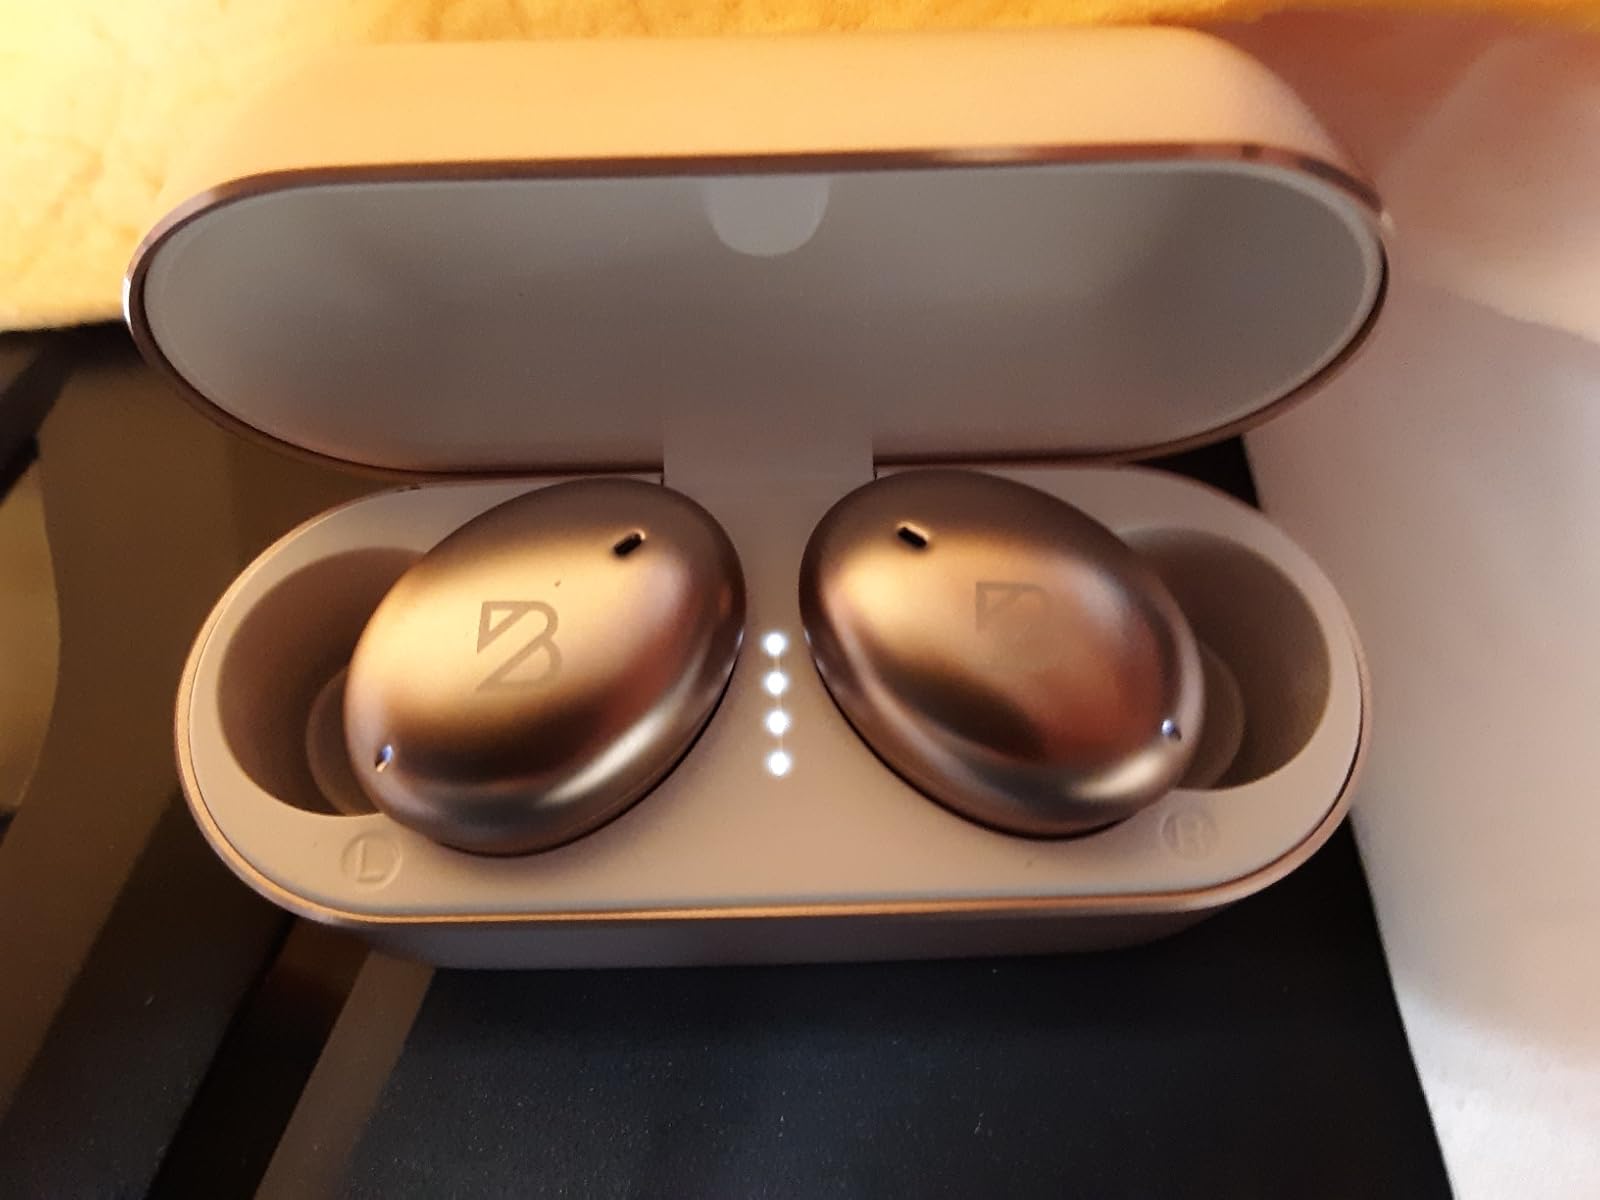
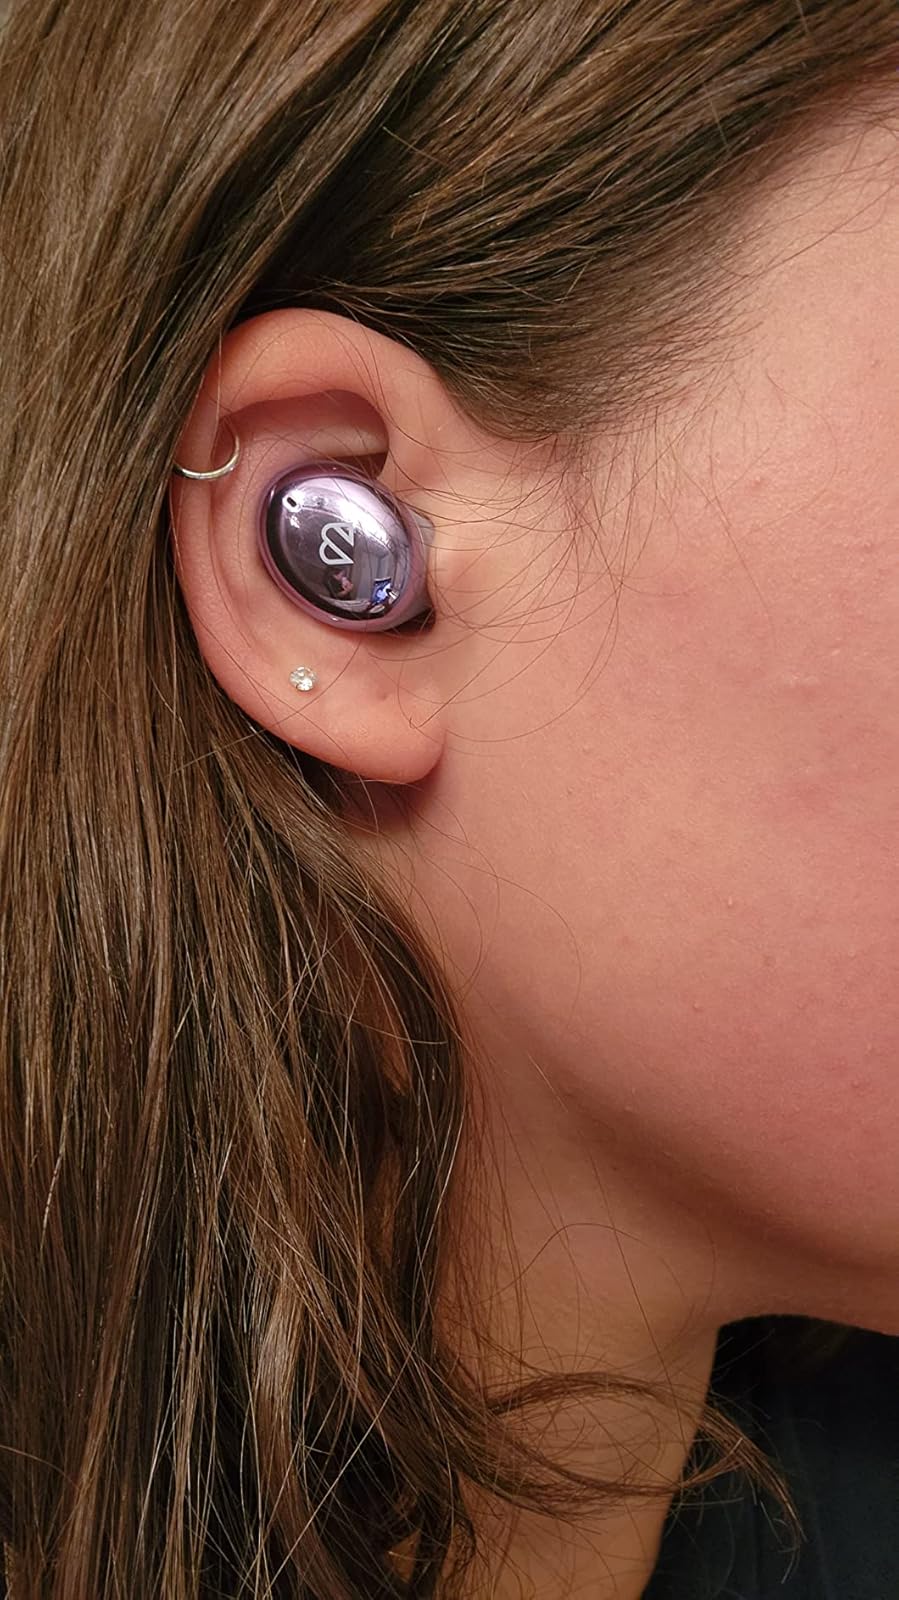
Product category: earbuds
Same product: no